Maltose-binding protein

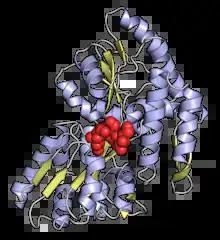
Maltose-binding protein from "Escherichia coli", with a bound sugar molecule shown as red spheres, from .

Maltose-binding protein (MBP) is a part of the maltose/maltodextrin system of "Escherichia coli", which is responsible for the uptake and efficient catabolism of maltodextrins. It is a complex regulatory and transport system involving many proteins and protein complexes. MBP has an approximate molecular mass of 42.5 kilodaltons.